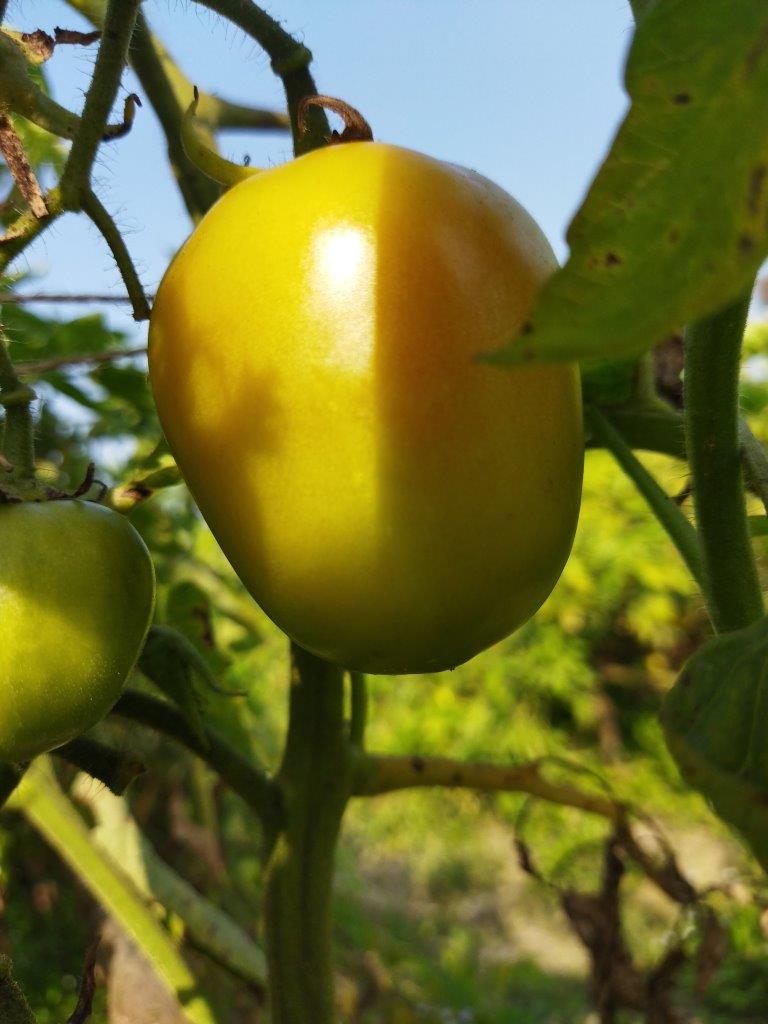
Maturity: Mature